Frauenkirche, Dresden

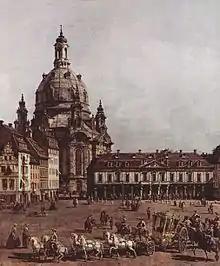
Dresden Market with the Frauenkirche (1749–1751 painting by Bernardo Bellotto)

A church dedicated to "'Our Lady' (Kirche zu unser Liebfrauen)" was first built in the 11th century in a Romanesque style, outside the city walls and surrounded by a graveyard. The Frauenkirche was the seat of an archpriest in the Meissen Diocese until the Reformation, when it became a Protestant church. This first Frauenkirche was torn down in 1727 and replaced by a new, larger church with a greater capacity. The Frauenkirche was re-built as a Lutheran (Protestant) parish church by the citizenry. Even though Saxony's Prince-elector, Frederick August I, had converted to Catholicism to become King of Poland, he supported the construction which not only gave an impressive cupola to the Dresden townscape but also reassured the Saxonians that their ruler was not going to force the principle "cuius regio, eius religio" upon them.